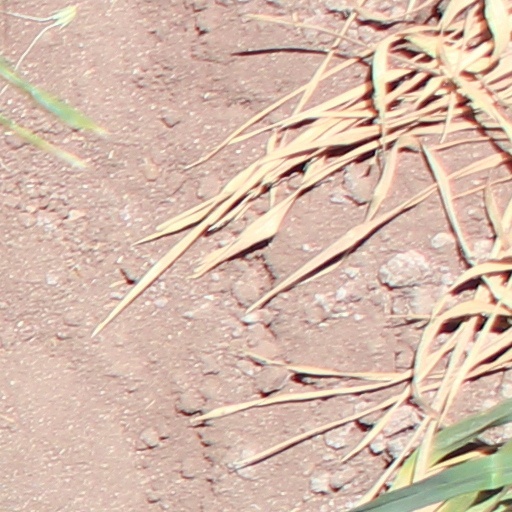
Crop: wheat